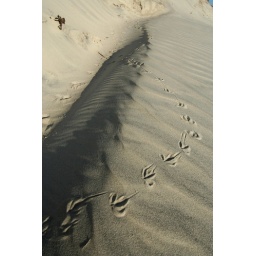
This small bird walked all over the beach near the base of the primary dunes. I guess it was finding food.